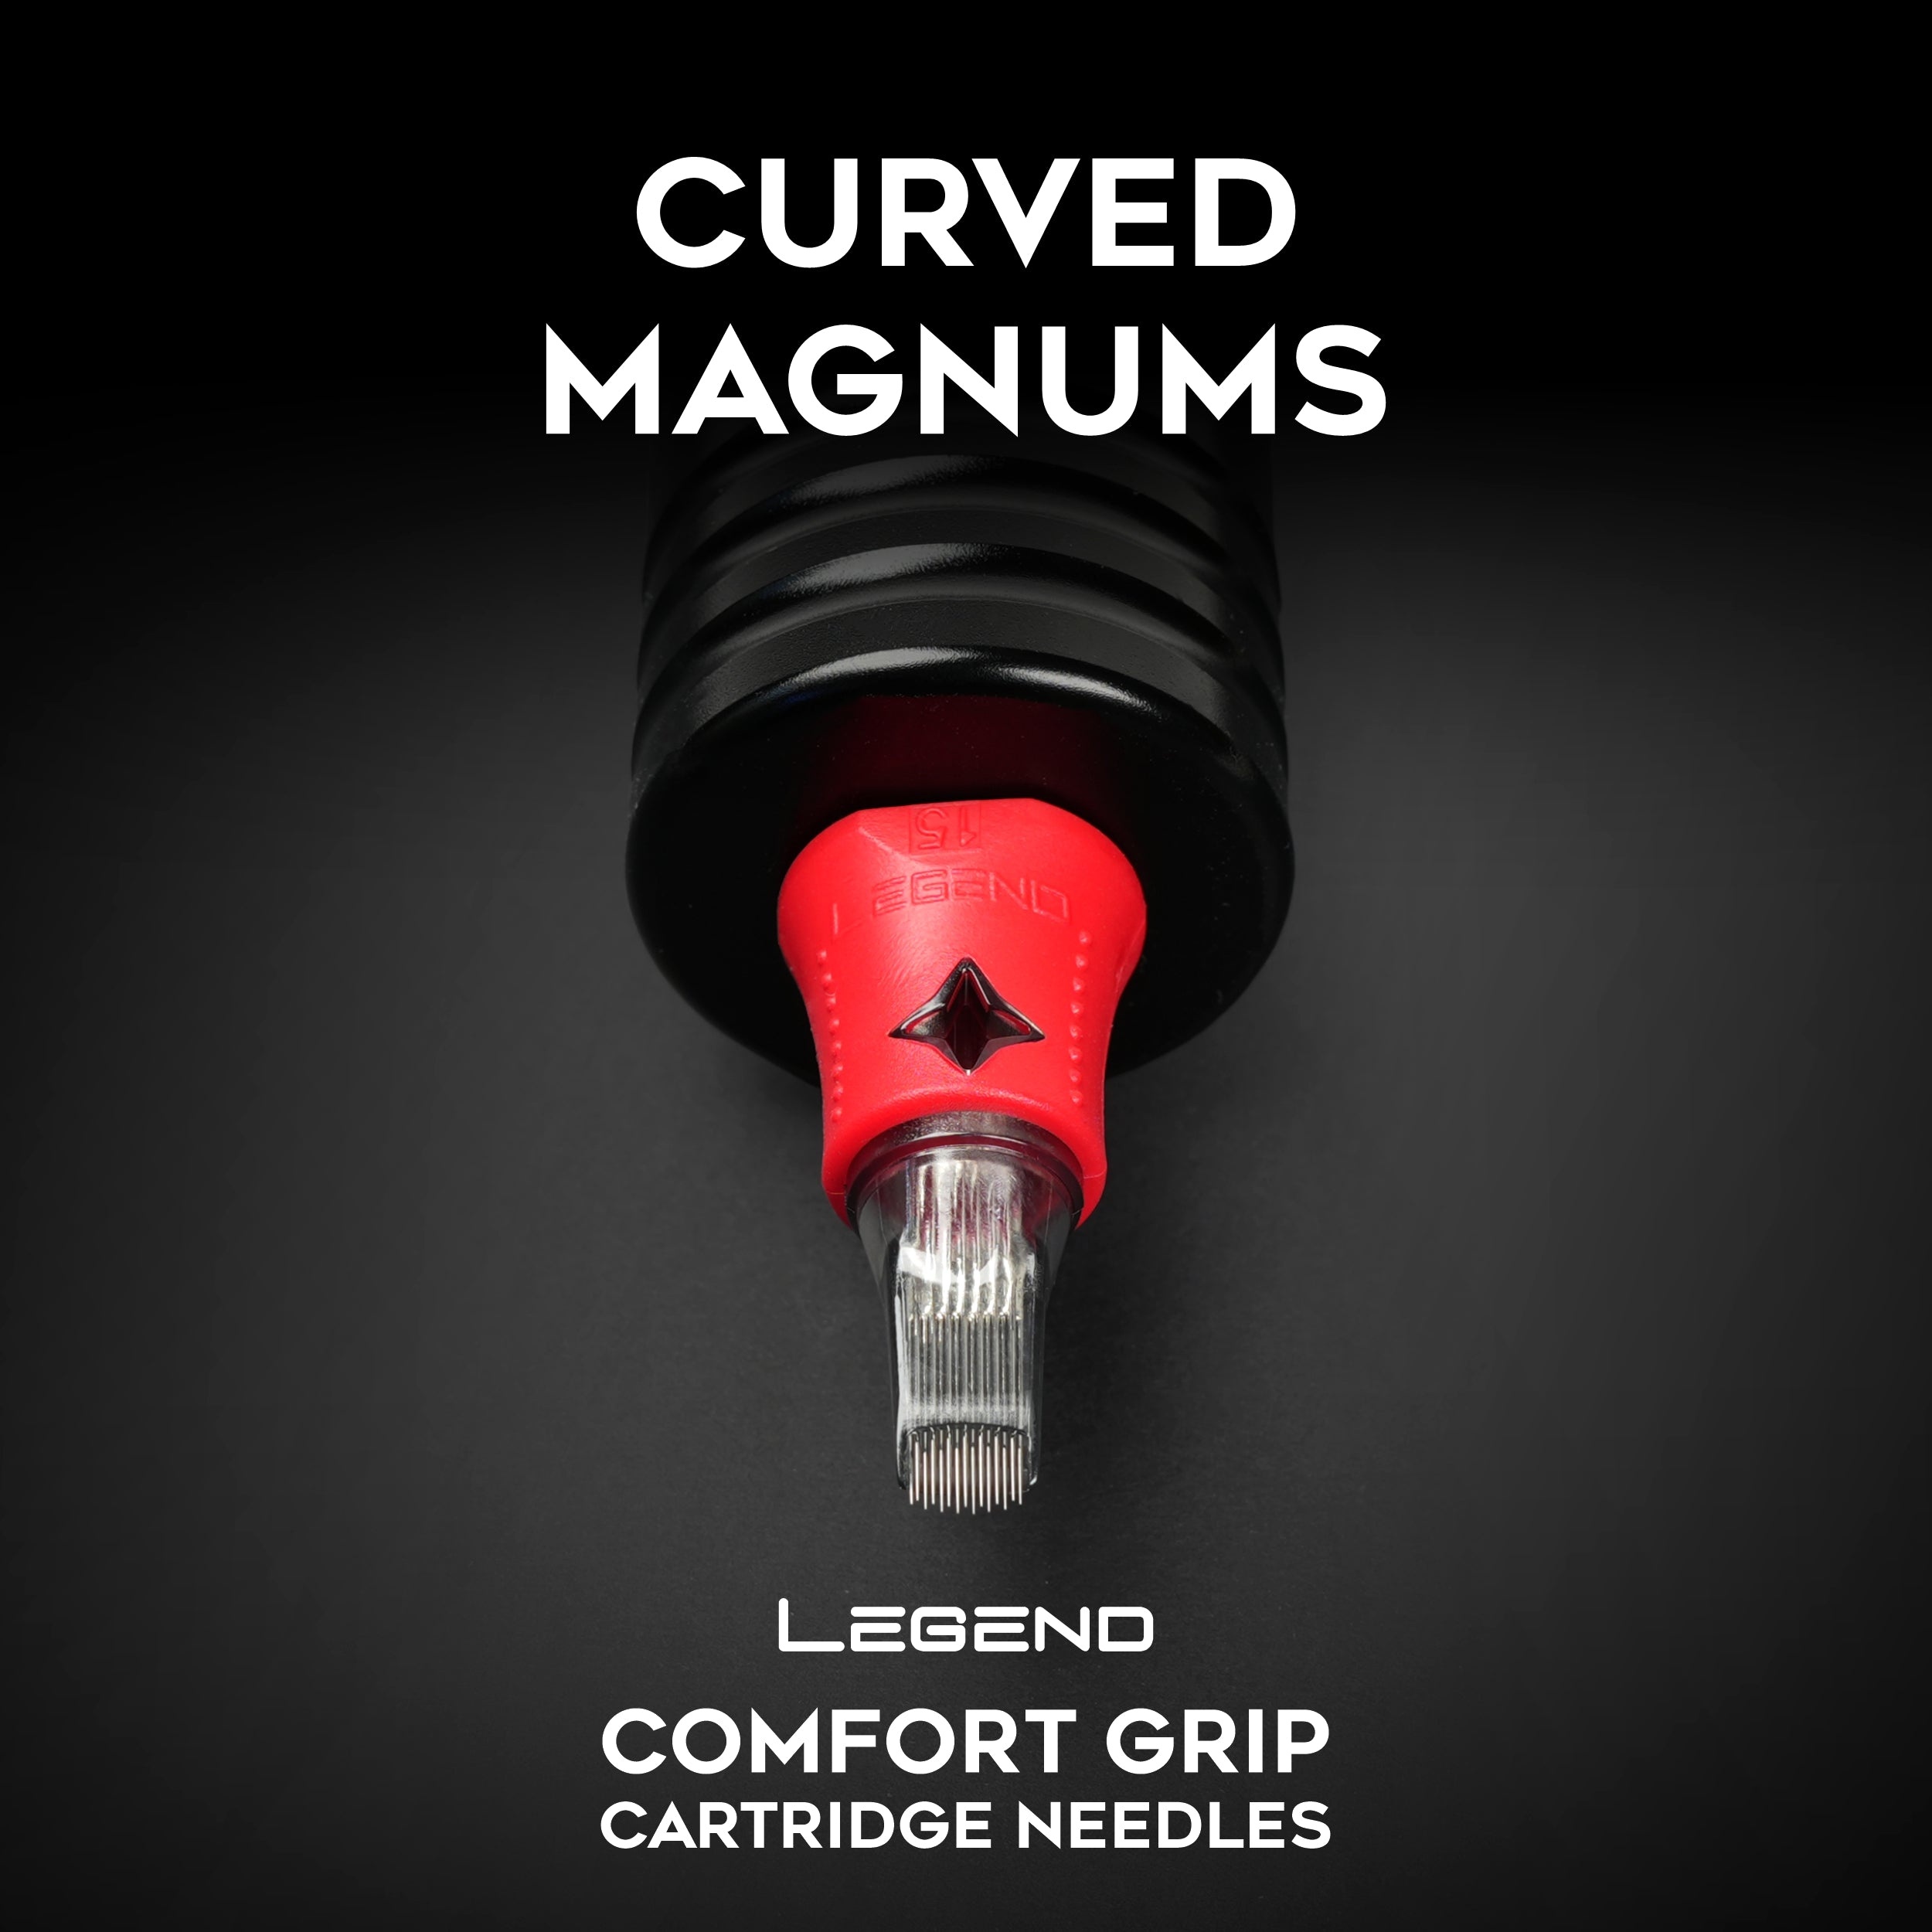
Legend Comfort Grip Cartridges - Curved Magnums - #12 (0.35mm) - 20/Box
The Next Generation of Legend Needles The revolutionary Comfort Grip Cartridges by Legend offer a sleek, non-slip shock absorption design, providing a new degree of comfort and control to the artist. Crafted with superior 304L Japanese stainless steel, a durable silicone finger ledge, and a full safety membrane system, the Comfort Grip Cartridges are designed to be sharp, reliable, and safe. Inside each needle is a built-in stabilizing mechanism, ensuring security, consistency, and precision. Elevate your game and unleash your potential with Legend's latest Comfort Grip Cartridges. Soft, Premium Finger Ledge Grip for added Comfort and Control Custom Silicone Overmolding Process to ensure the Finger Ledge Grip is secure (No spinning or sliding) Non-slip Shock Absorption Grip Material Enhanced Sleek Tip Design for Better Visibility Perfect Tension Full Safety Membrane for Zero Ink Backflow New Needle Stabilizing Mechanism for Greater Steadiness and Precision Strong Japanese Surgical Stainless Steel designed for Excellent Penetration and Reducing Trauma Constructed from Durable Medical-grade Plastic Innovative Tip Design for Increased Ink Retention Unique Vent Hole Design for Improved Ink Flow Easy to Read Needle Size Indicator on Every Cartridge EO Gas Sterilization Individually Blister Packaged Compatible with Most Tattoo Pens and Cartridge Grip Type Machines 20 Cartridges/Box
Brand: CAM SUPPLY INC. (USA)
Category: Business & Industrial > Piercing & Tattooing > Tattooing Supplies > Tattooing Needles > Magnum Tattooing Needles